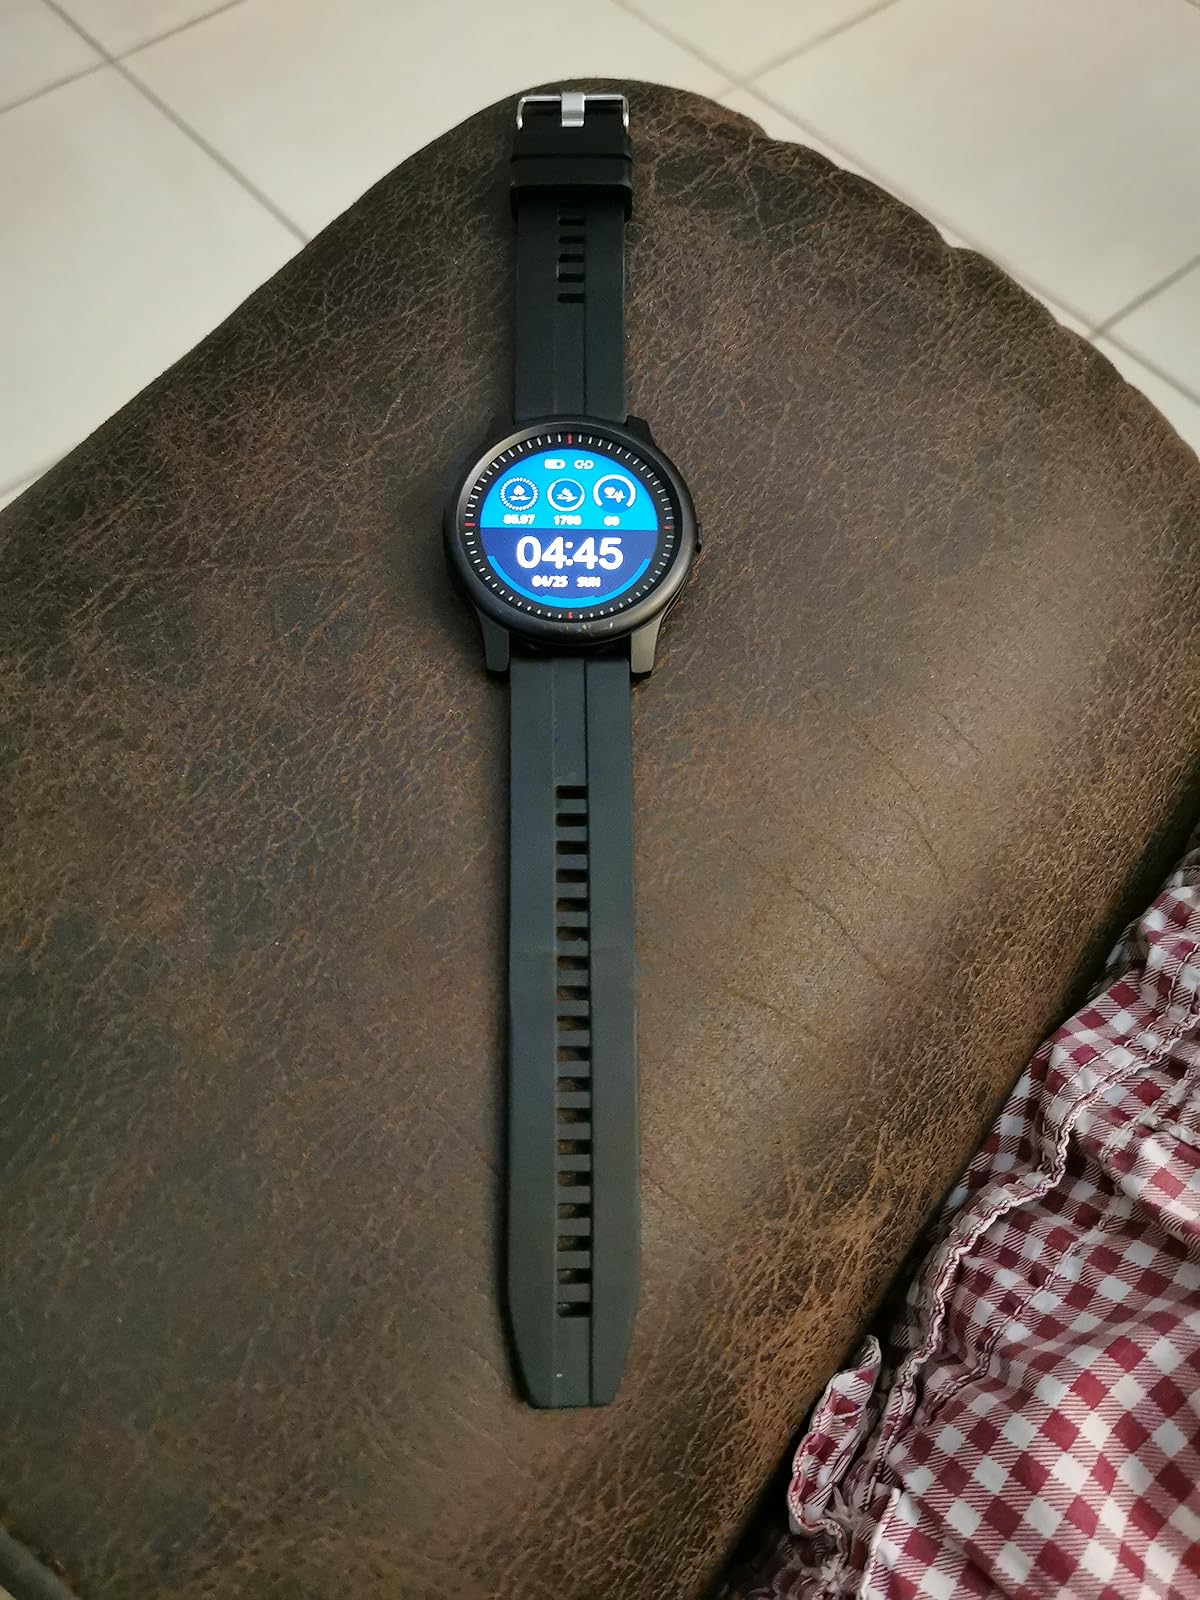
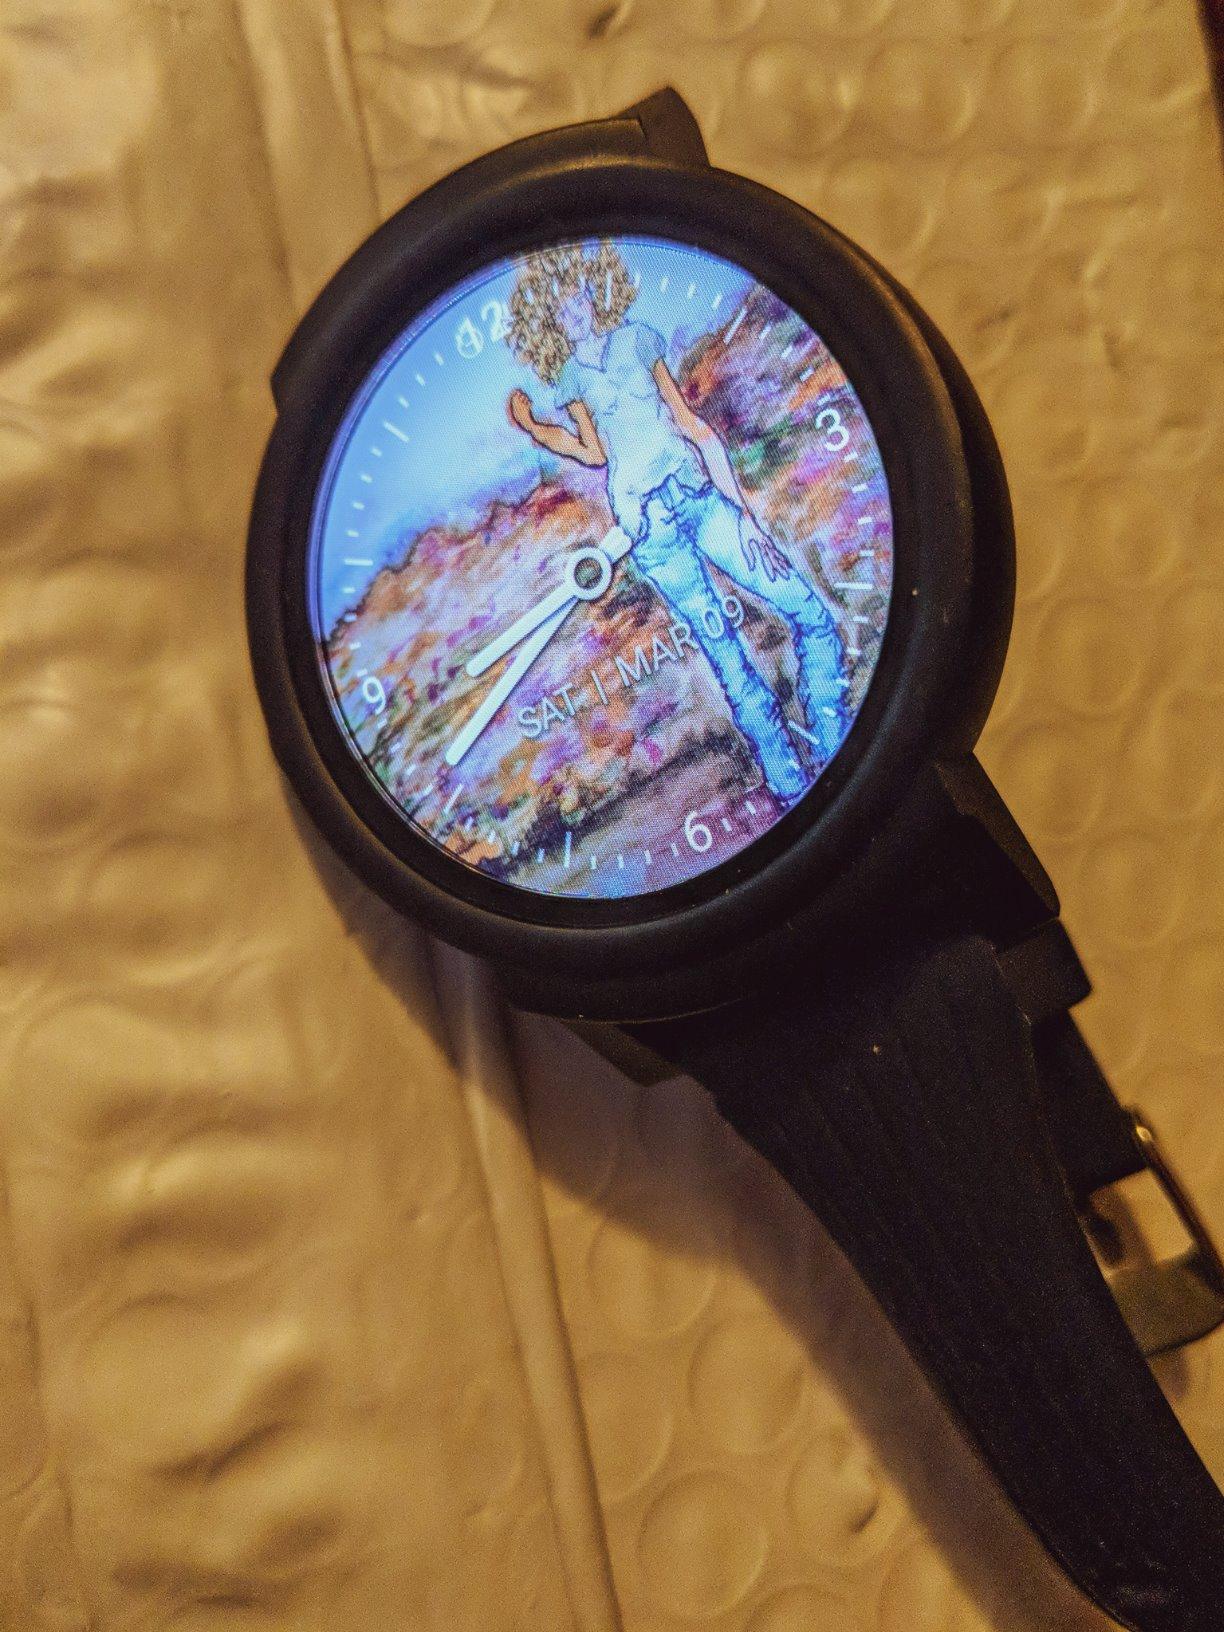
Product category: smartwatch
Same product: no